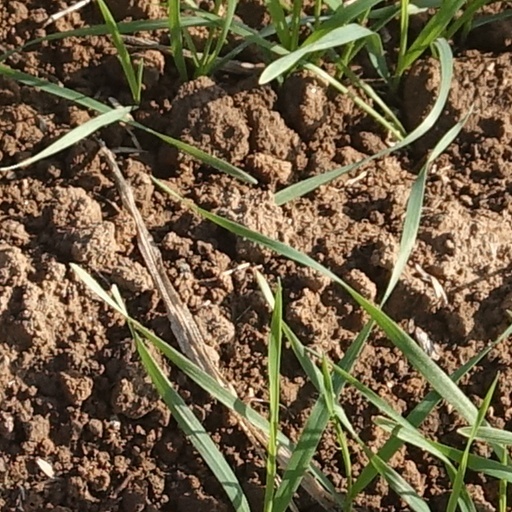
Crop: wheat